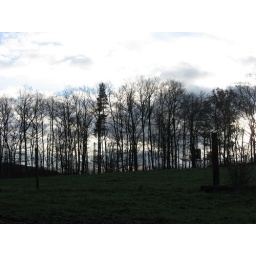
Automn trees against blue sky